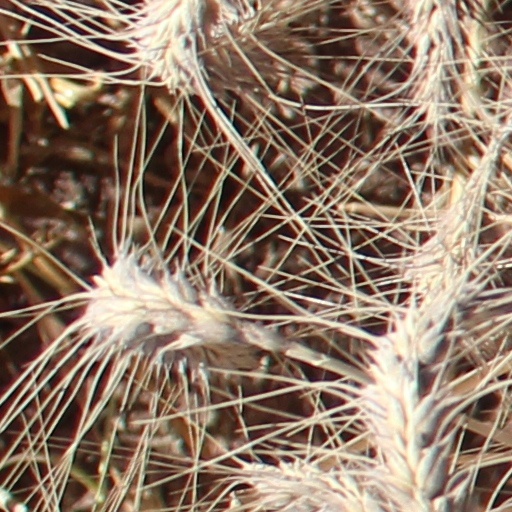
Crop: wheat